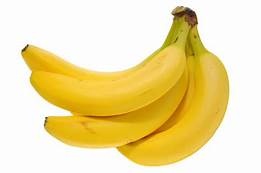
Label: banana